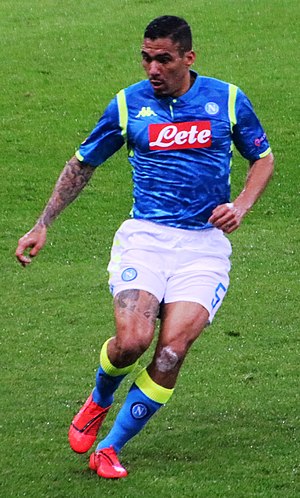
Allan Marques Loureiro
Allan Marques Loureiro er en fodboldspiller, der spiller for Serie A holdet SSC Napoli